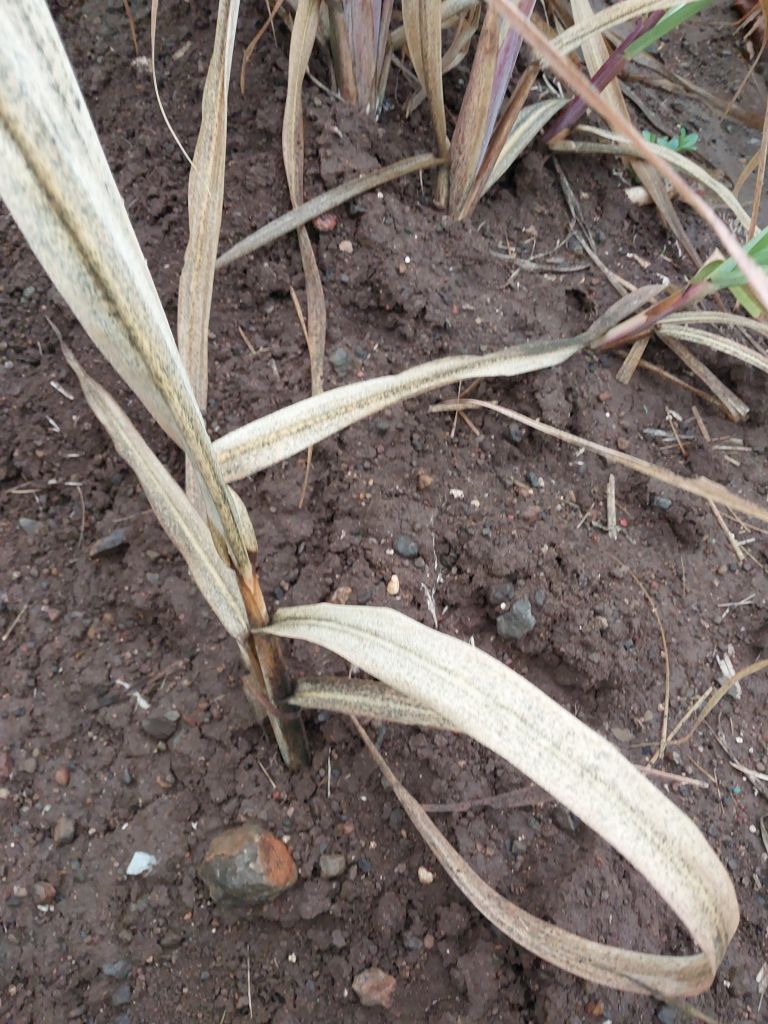
Label: Sett Rot